Sanitary manhole

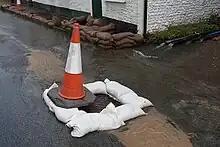
Sanitary manhole inflow due to a flood

At any junction of more than one sewer, there should be a junction manhole. There are general rules that should be followed to avoid overflow. The inverts of the smaller sewers should be curved into the main sewer channel. Inside diameter of smaller inlets should be above the invert of the main sewer. However, that should not be too high off the main sewer channel.